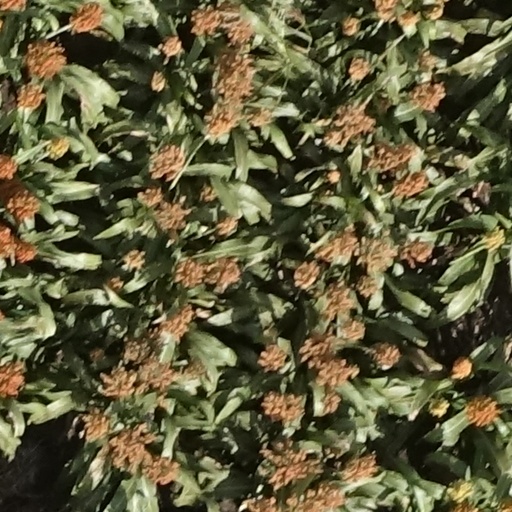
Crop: sorghum